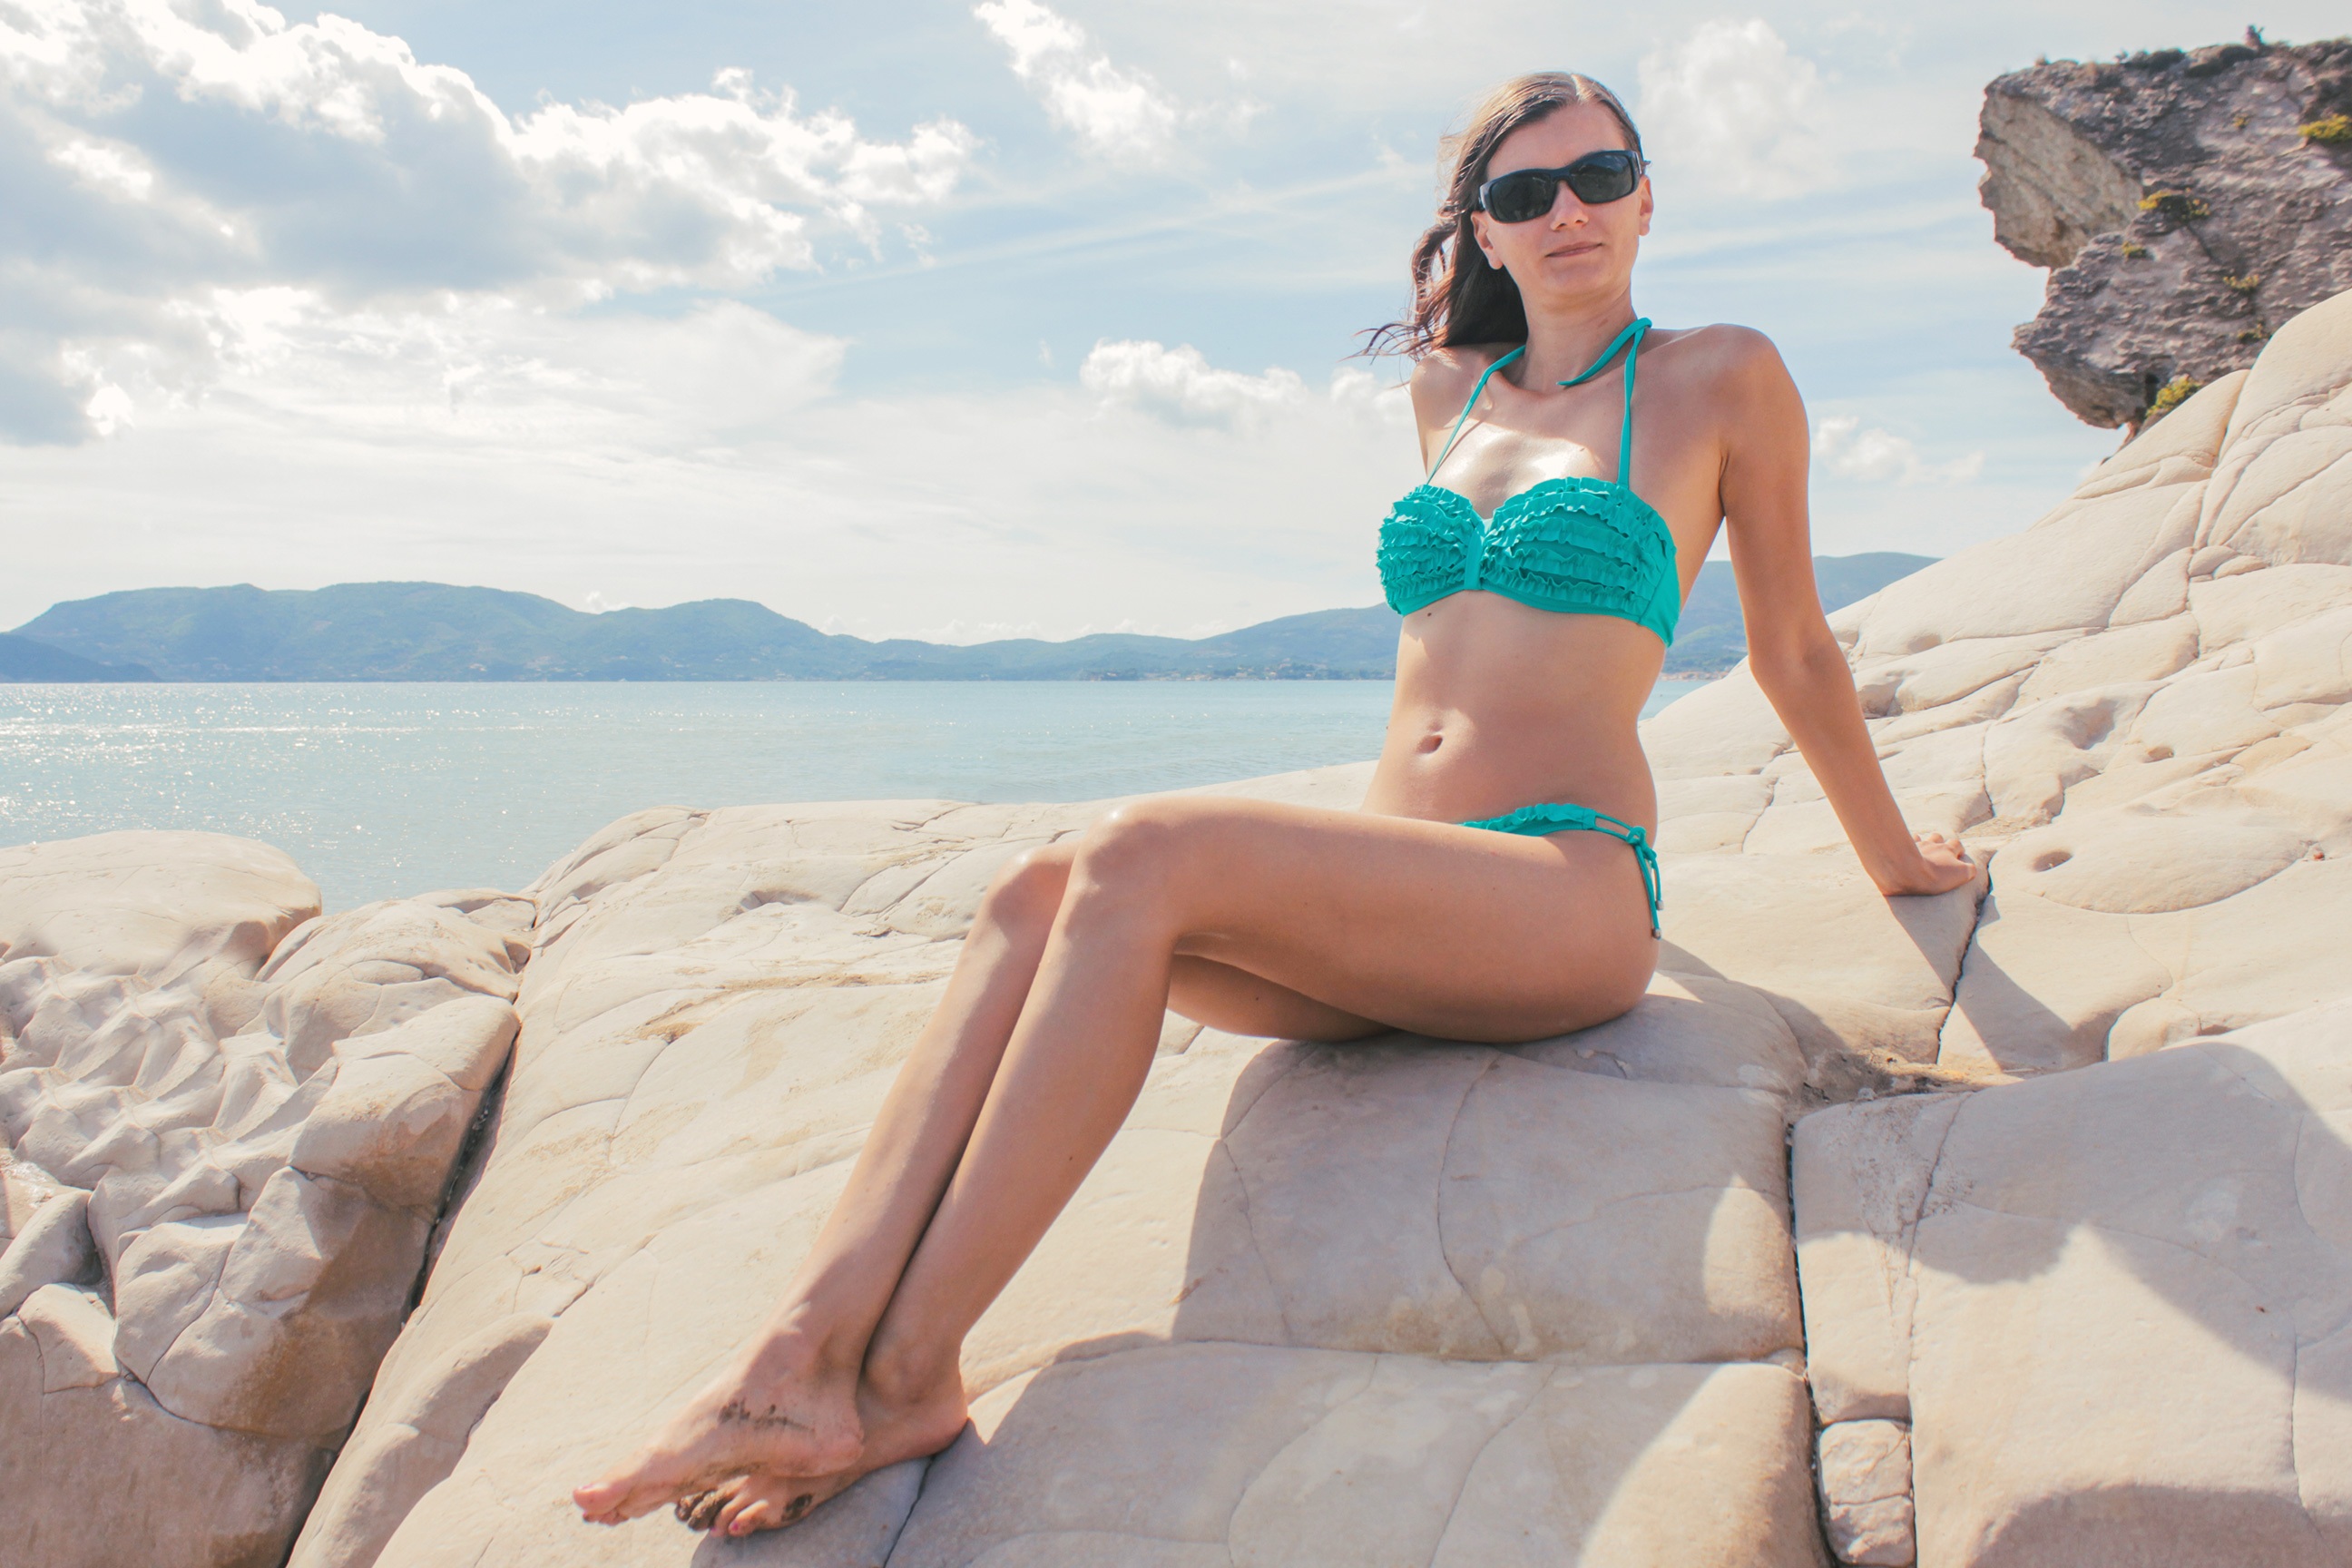
beach, sea, sand, girl, woman, hair, summer, vacation, leg, model, spring, greek, holiday, clothing, waterfront, bikini, swimwear, human body, photograph, beauty, greece, sexy, blond, image, young woman, exposure to the sun, photo shoot, human positions, sun tanning, art model